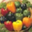
Label: sweet_pepper